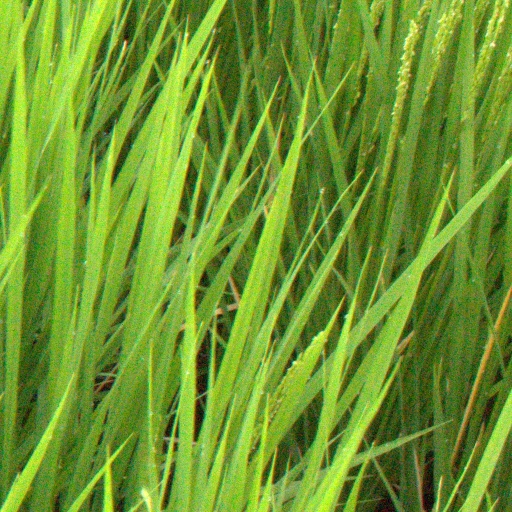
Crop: rice